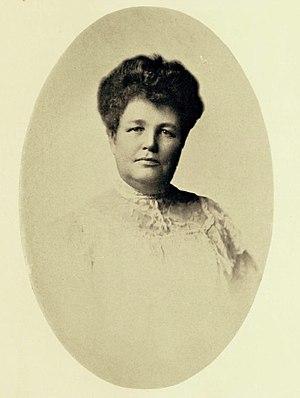
Le Colorado Women's Hall of Fame est un organisme bénévole à but non lucratif qui reconnaît les femmes qui ont contribué à l'histoire de l'État du Colorado. En 2016, 152 femmes y avaient été intronisées.